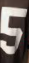
Number: 5